Murraylands

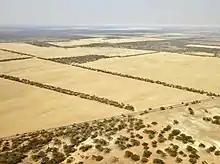
Wheat farming dominates much of the Murraylands landscape

The Murraylands economy is strongly reliant on primary industry. In 2014–15, primary production accounted for 41.6 per cent of the gross regional product in the SA Government's "Murray and Mallee" region. Within the Murraylands, the top three commodities were vegetables, grains and livestock. From 2001 to 2009 and 2017 to 2019, the Murraylands region was one of many regions in south-east Australia afflicted by severe drought, which significantly degraded the economy.